Sandvikens Ungdomskorps

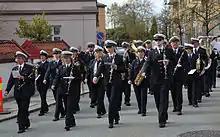
Sandvikens Ungdomskorps 13. mai 2010

Sandvikens Ungdomskorps is an "elite division" amateur wind band in Bergen, Norway.